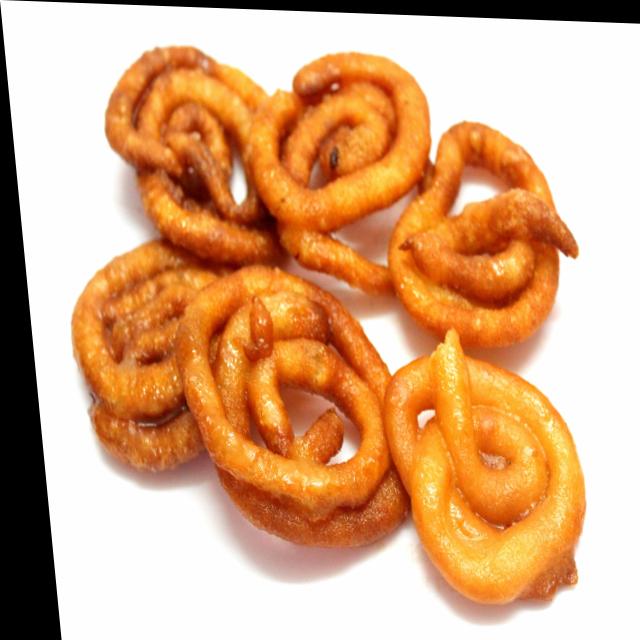
Dish: jalebi